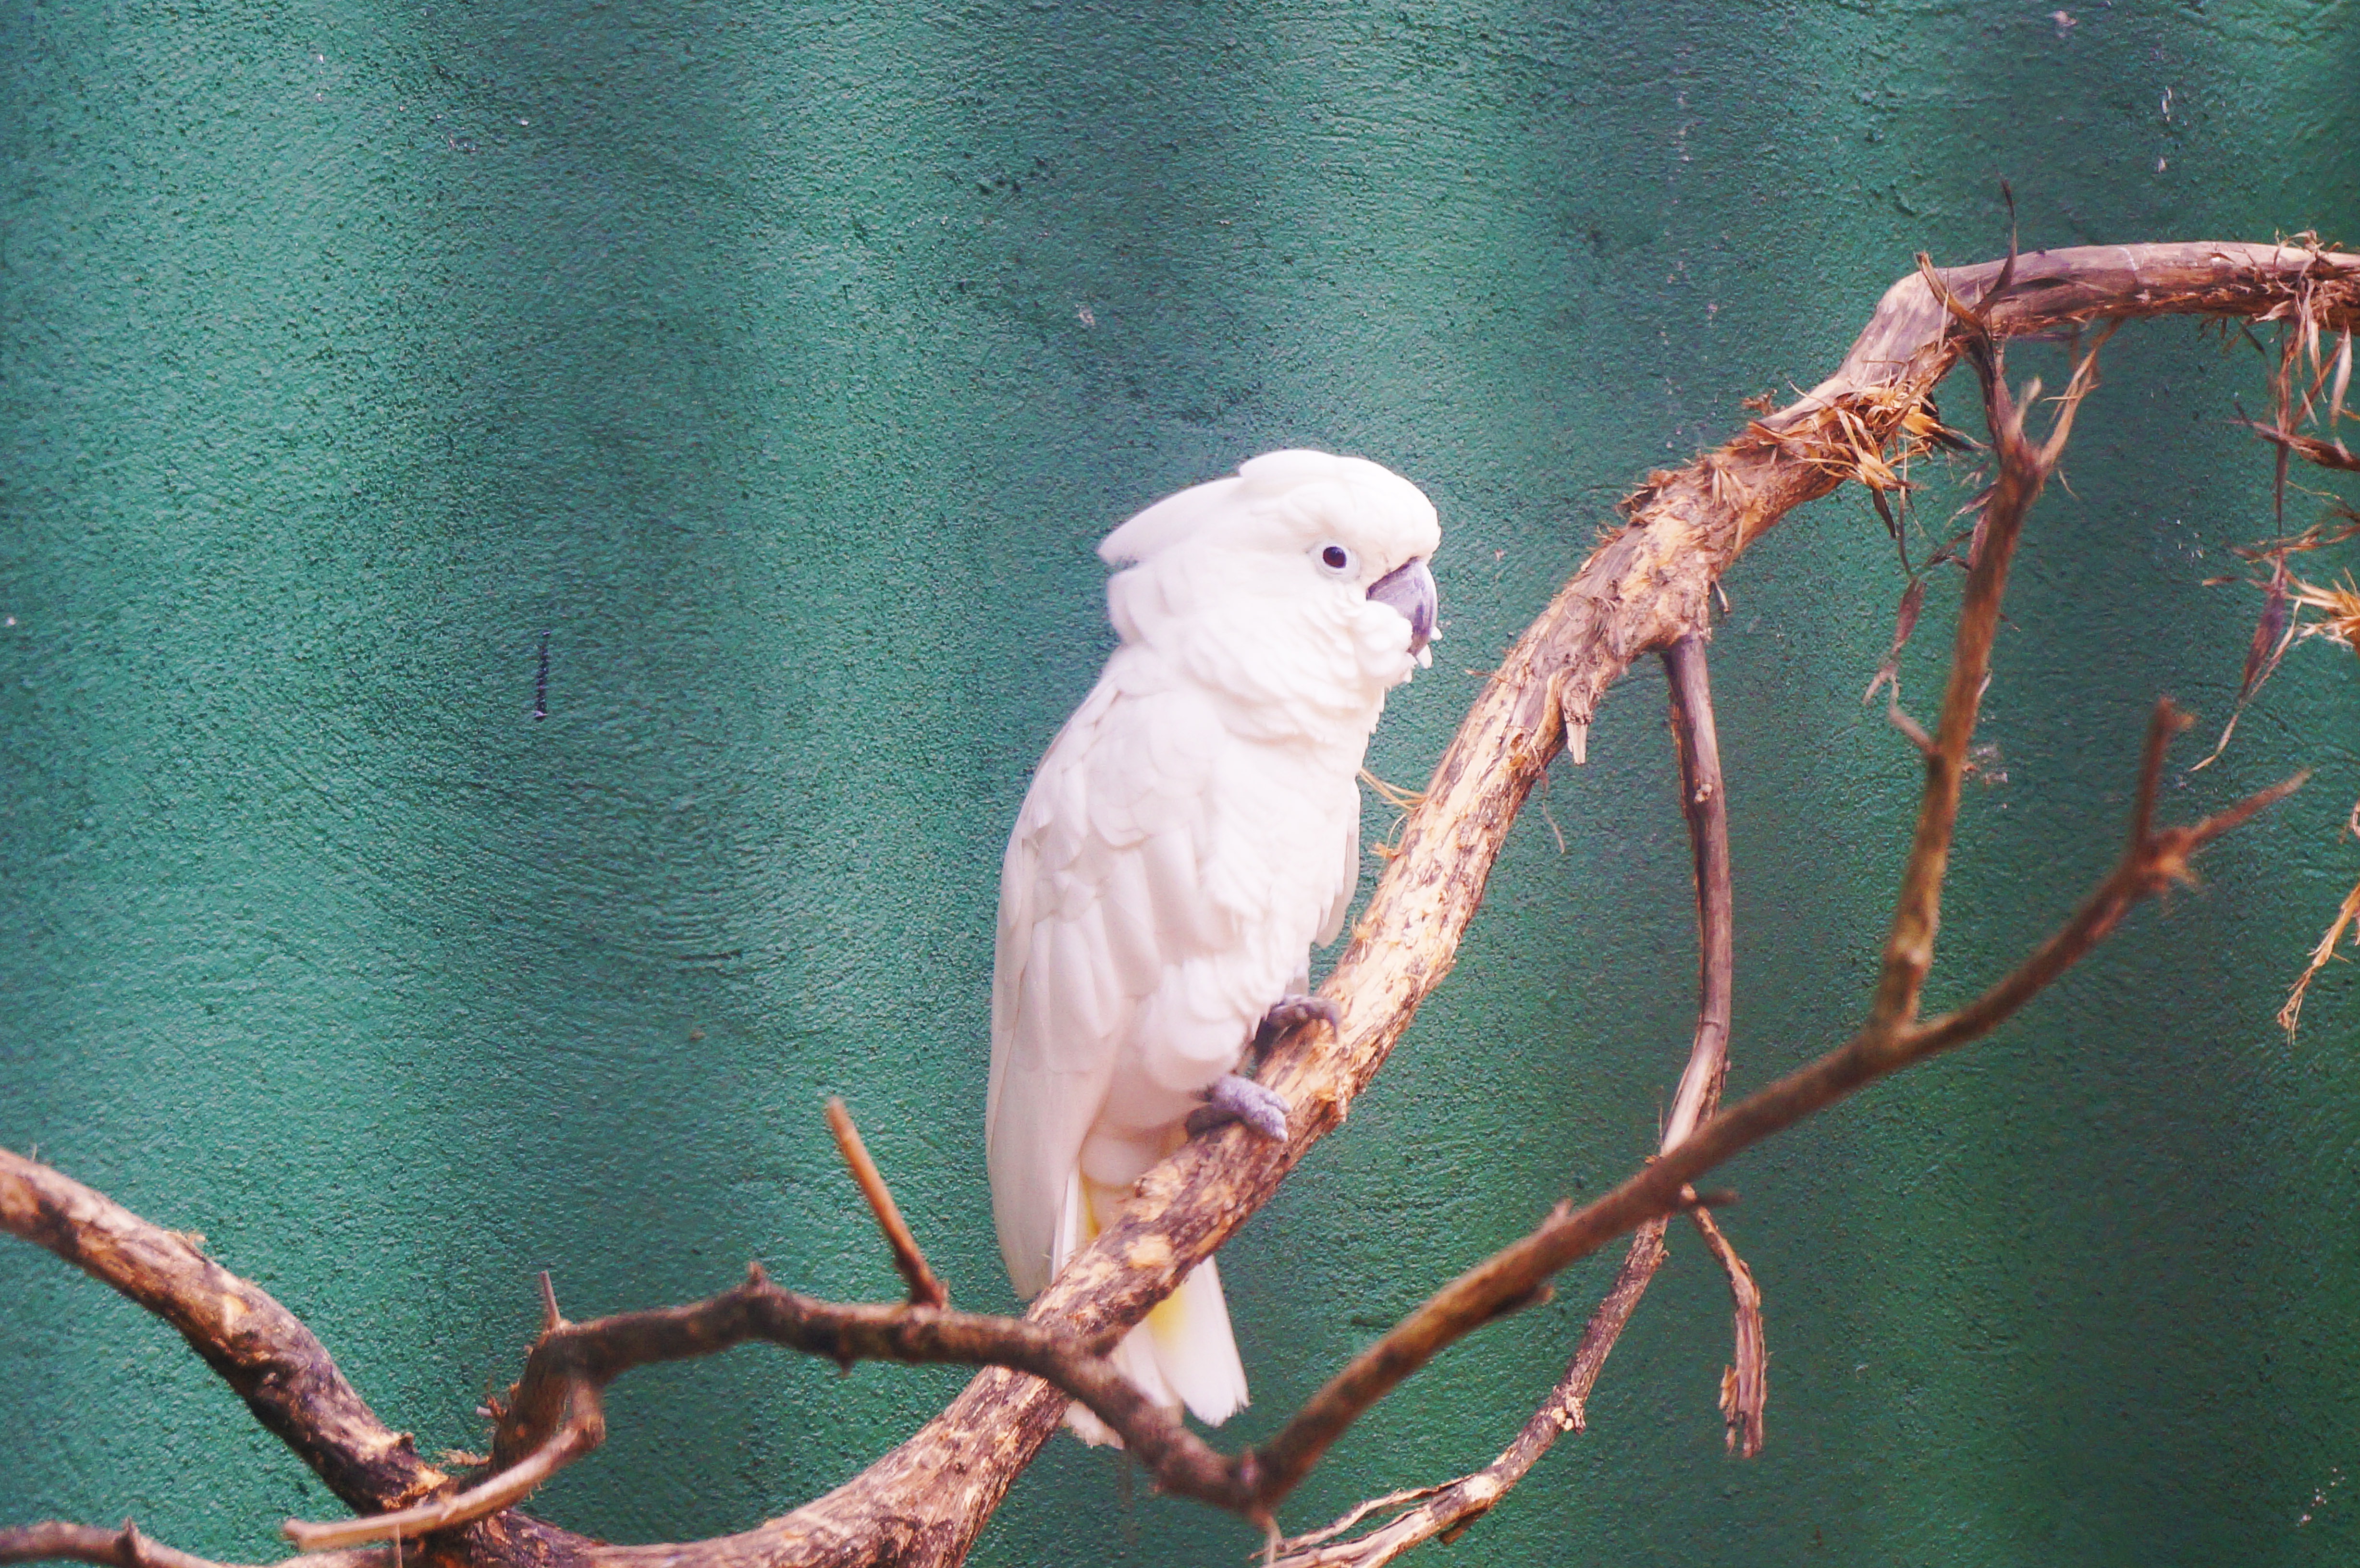
branch, bird, wildlife, beak, fauna, vertebrate, parrot, finch, parakeet, perching bird, common pet parakeet